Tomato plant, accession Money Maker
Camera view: vertical (180 deg); turntable rotation: 240 degrees
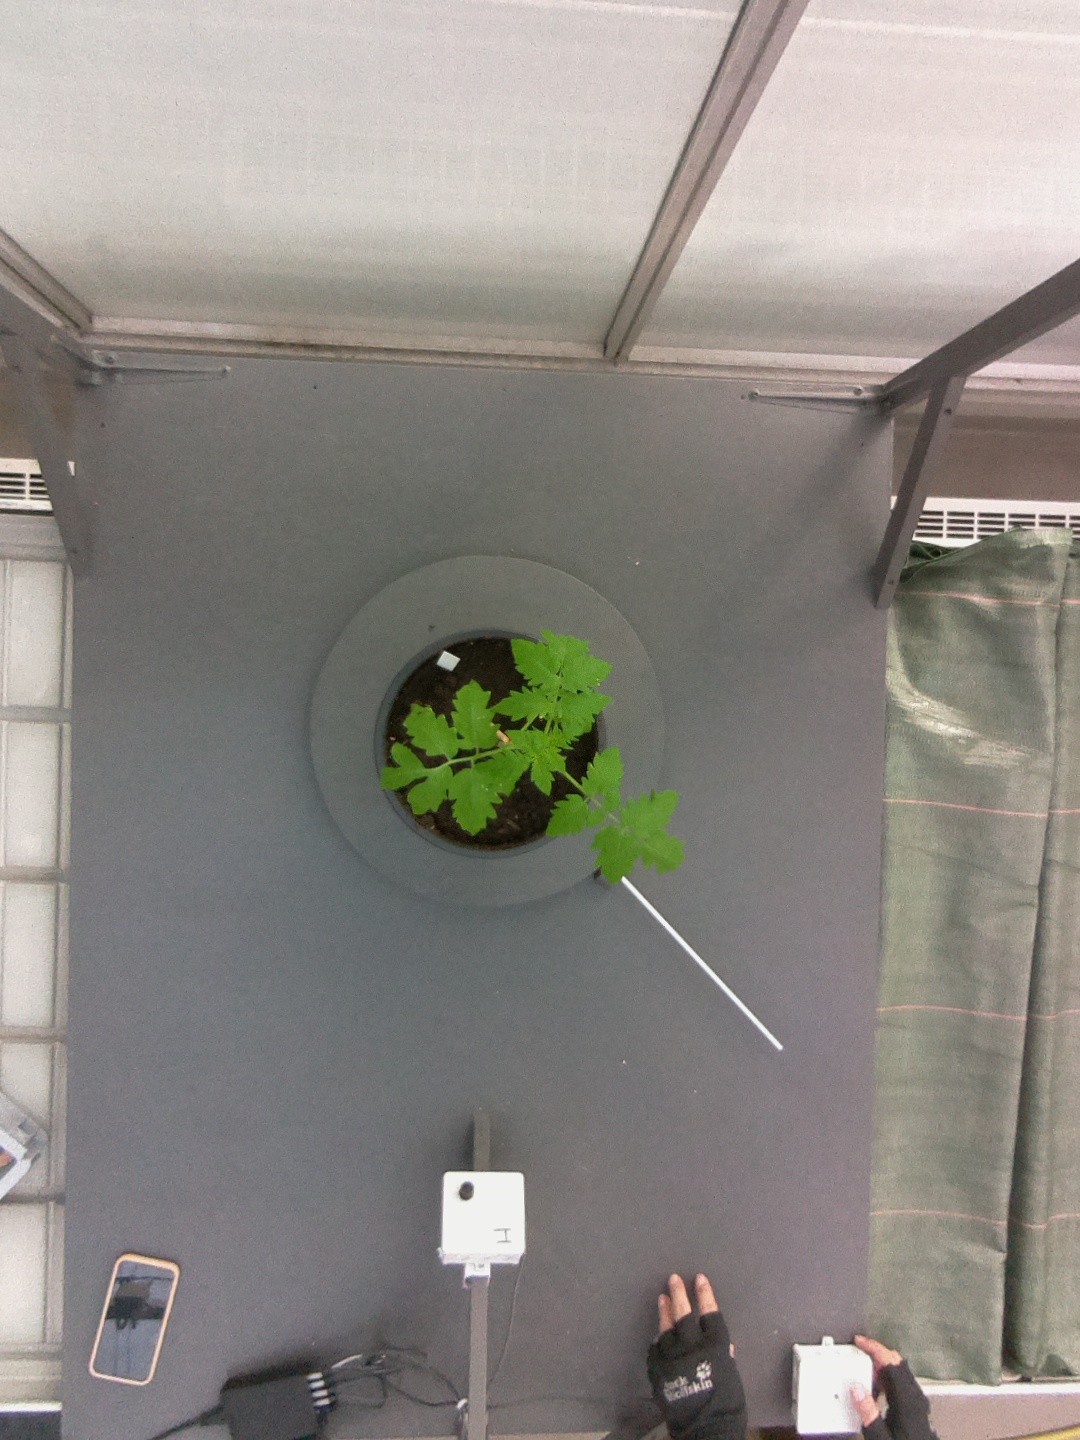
BBCH growth stage 13: 6 of true leaves visible